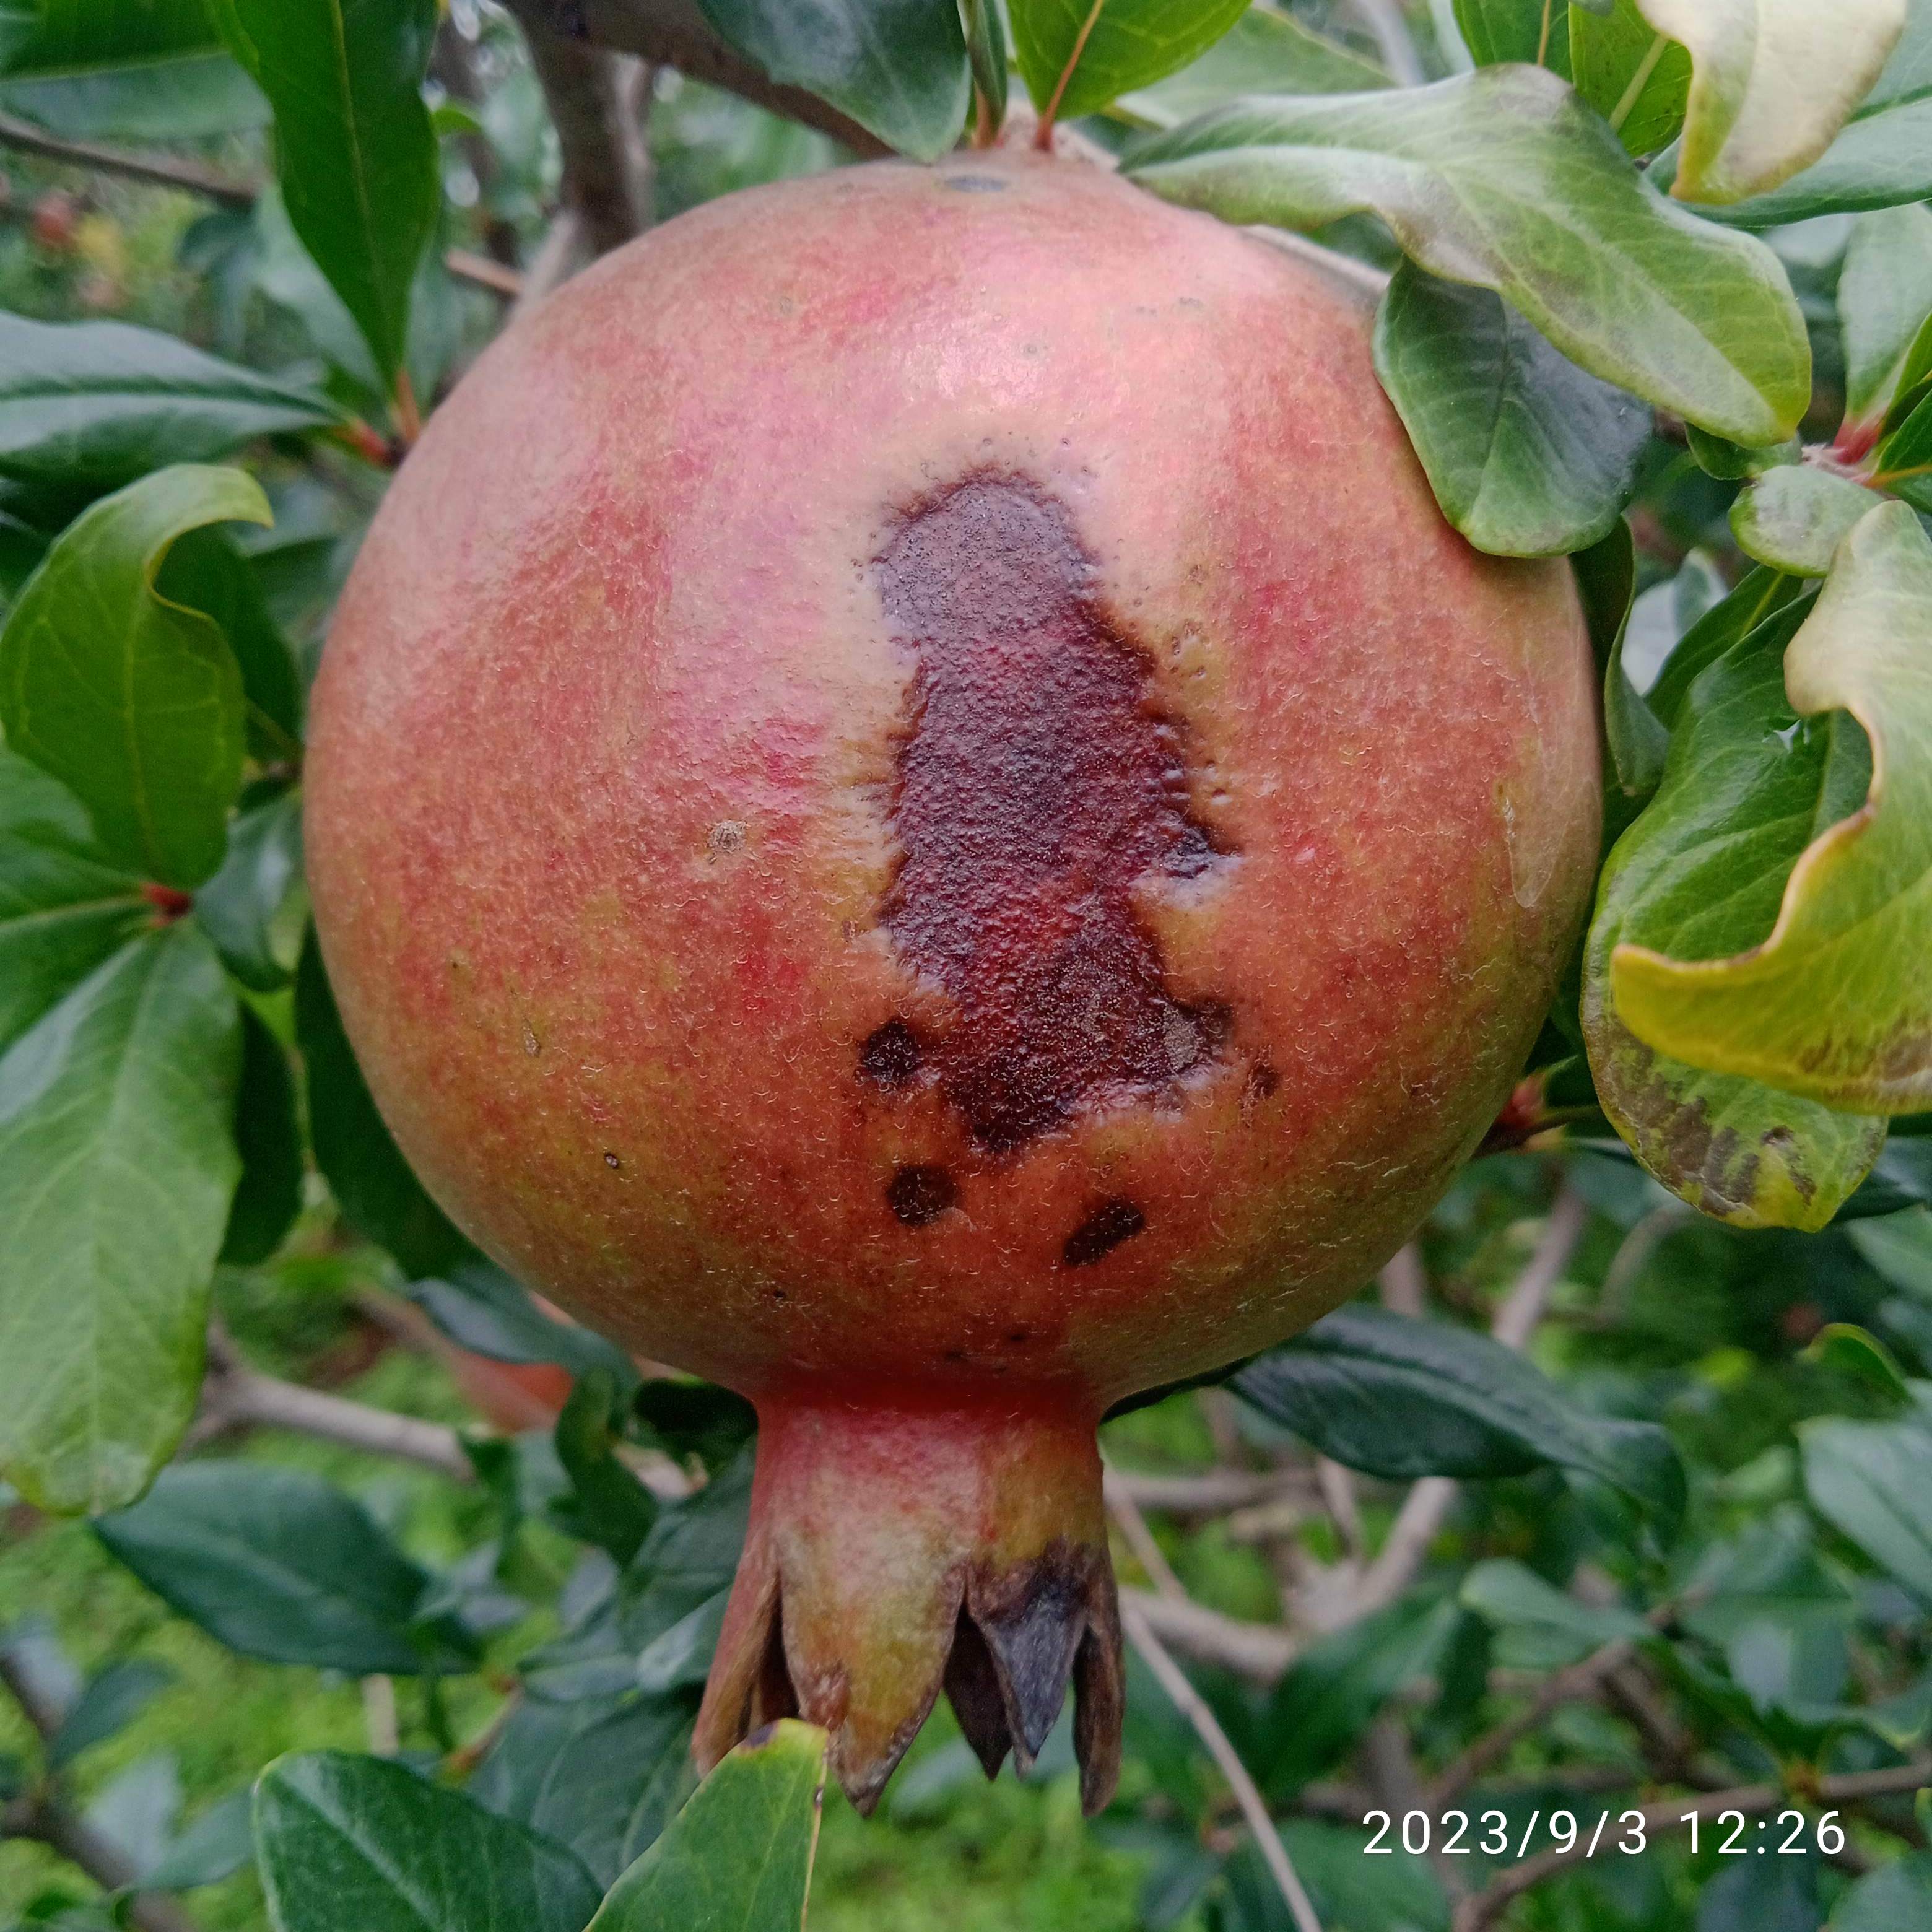
Label: Anthracnose